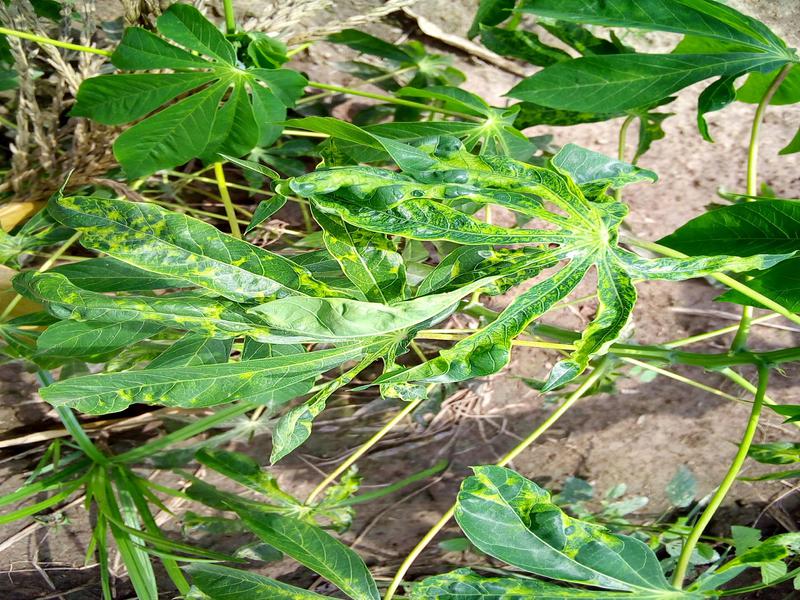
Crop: cassava
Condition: mosaic_disease